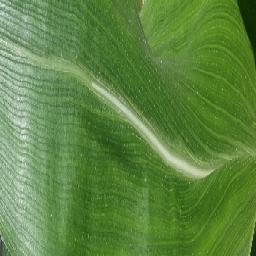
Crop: corn
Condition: (maize)_healthy